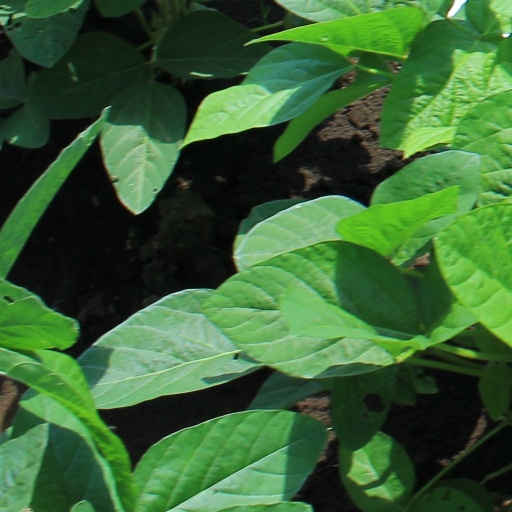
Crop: soybean